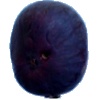
Label: Fig 1